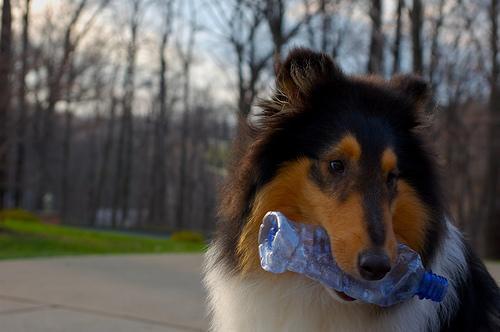
collie